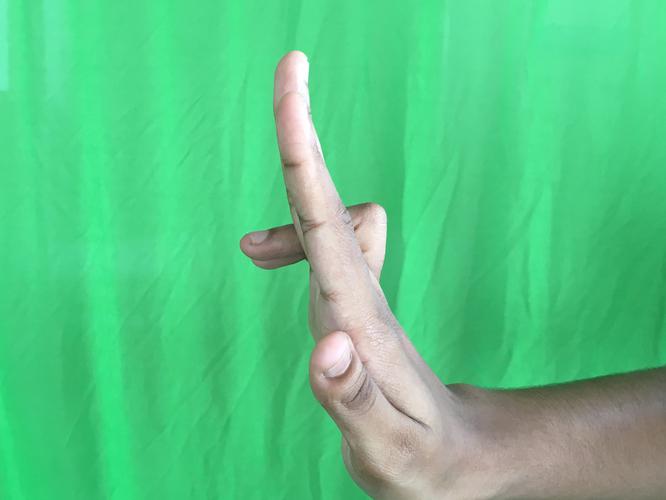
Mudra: Ardhapathaka
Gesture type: single_hand